Jesse Burkett

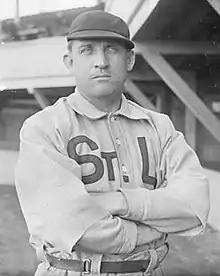
Burkett in 1903

In 1901, he led the NL in batting average (.376), on-base percentage (.440), hits (226), and runs scored (142); this marked the third time he had led the league in batting average. Before the 1902 season, Burkett jumped to the St. Louis Browns of the American League and batted over .300 for the last time in his career. The following year, the American League began to count foul balls as strikes, causing his batting average to fall below .300 on the season for the first time since 1892. The next year his batting average fell again to .271, and had a career low in stolen bases. His errors in the outfield went down, but that was partially due to his decreased range and fewer opportunities.